40th Academy Awards

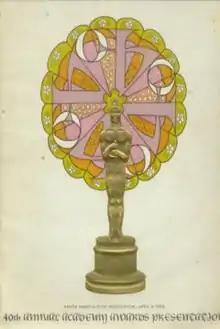
Official poster with original date

The 40th Academy Awards were held on April 10, 1968, to honor film achievements of 1967. Originally scheduled for April 8, the awards were postponed to two days later due to the assassination of civil rights leader Martin Luther King Jr. Bob Hope was once again the host of the ceremony.